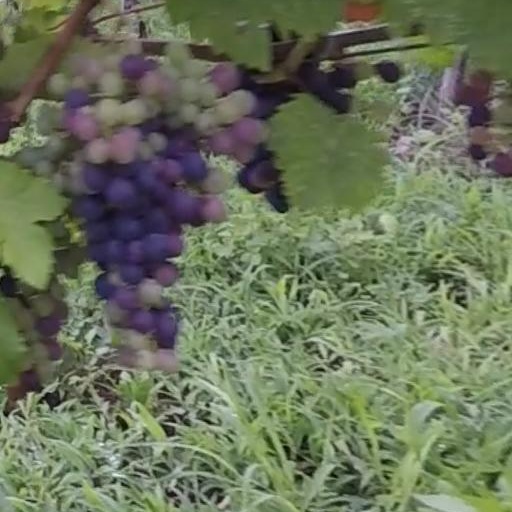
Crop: grape